The Black Box (serial)

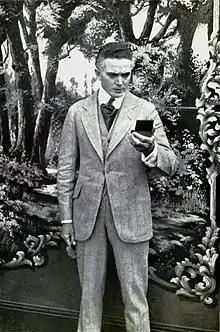
Still with Herbert Rawlinson

The Black Box is a 1915 American drama film serial directed by Otis Turner. This serial is considered to be lost. The film was written in part by E. Phillips Oppenheim, a popular novelist at the time. The story was published in 1915 as a novel and as a newspaper serial. Both published editions were illustrated by photographic stills taken from the movie serial. In the novel version, about 30 stills from the movie are preserved. These can be seen in the Gutenberg.org version.